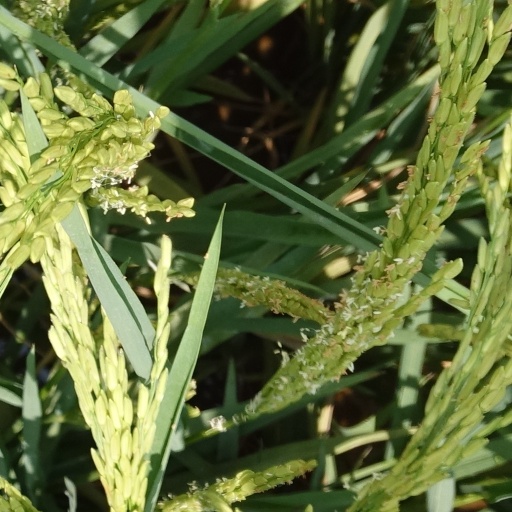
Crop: rice